Security Force Assistance Command

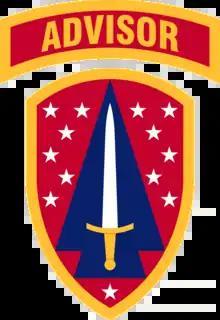
Shoulder sleeve insignia

The Security Force Assistance Command (SFAC) is a division-level command element for the United States Army's new Security Force Assistance Brigades (SFAB). These units' core mission is security force assistance to conduct training, advising, assisting, enabling and accompanying operations with allied and partner nations.